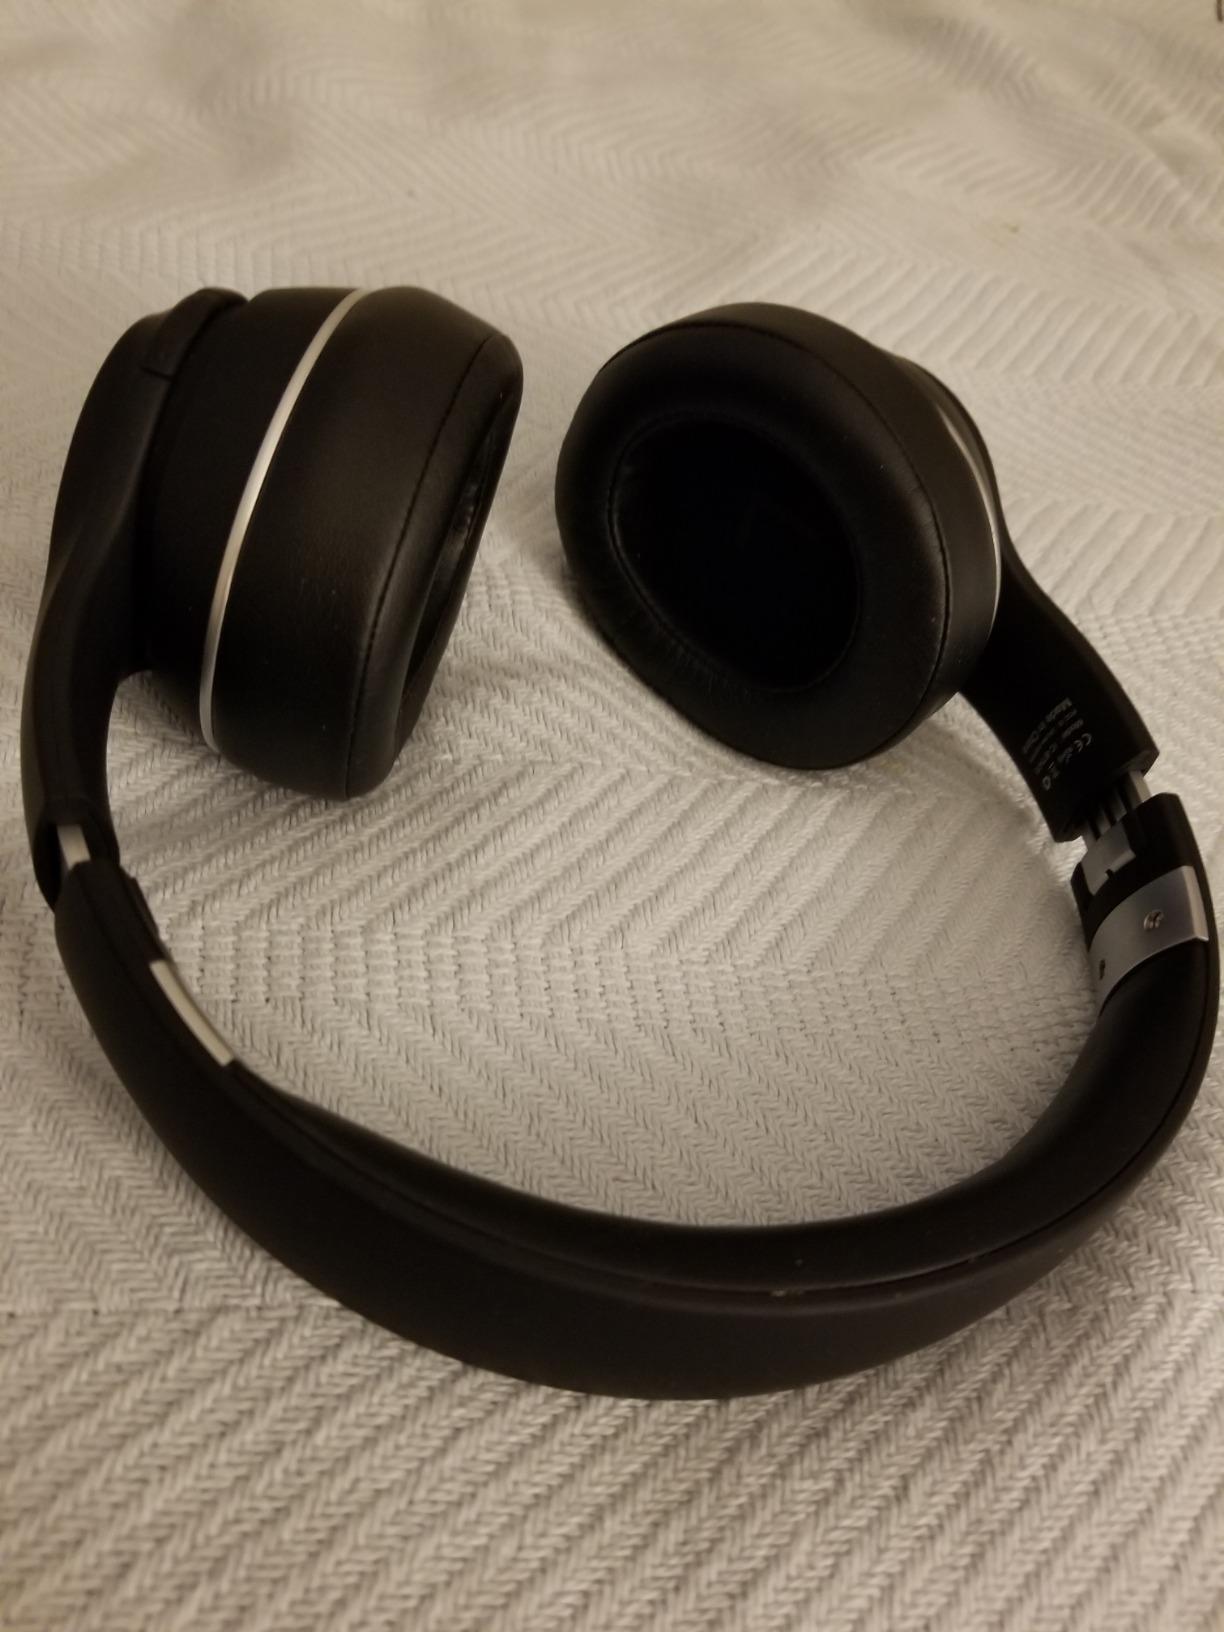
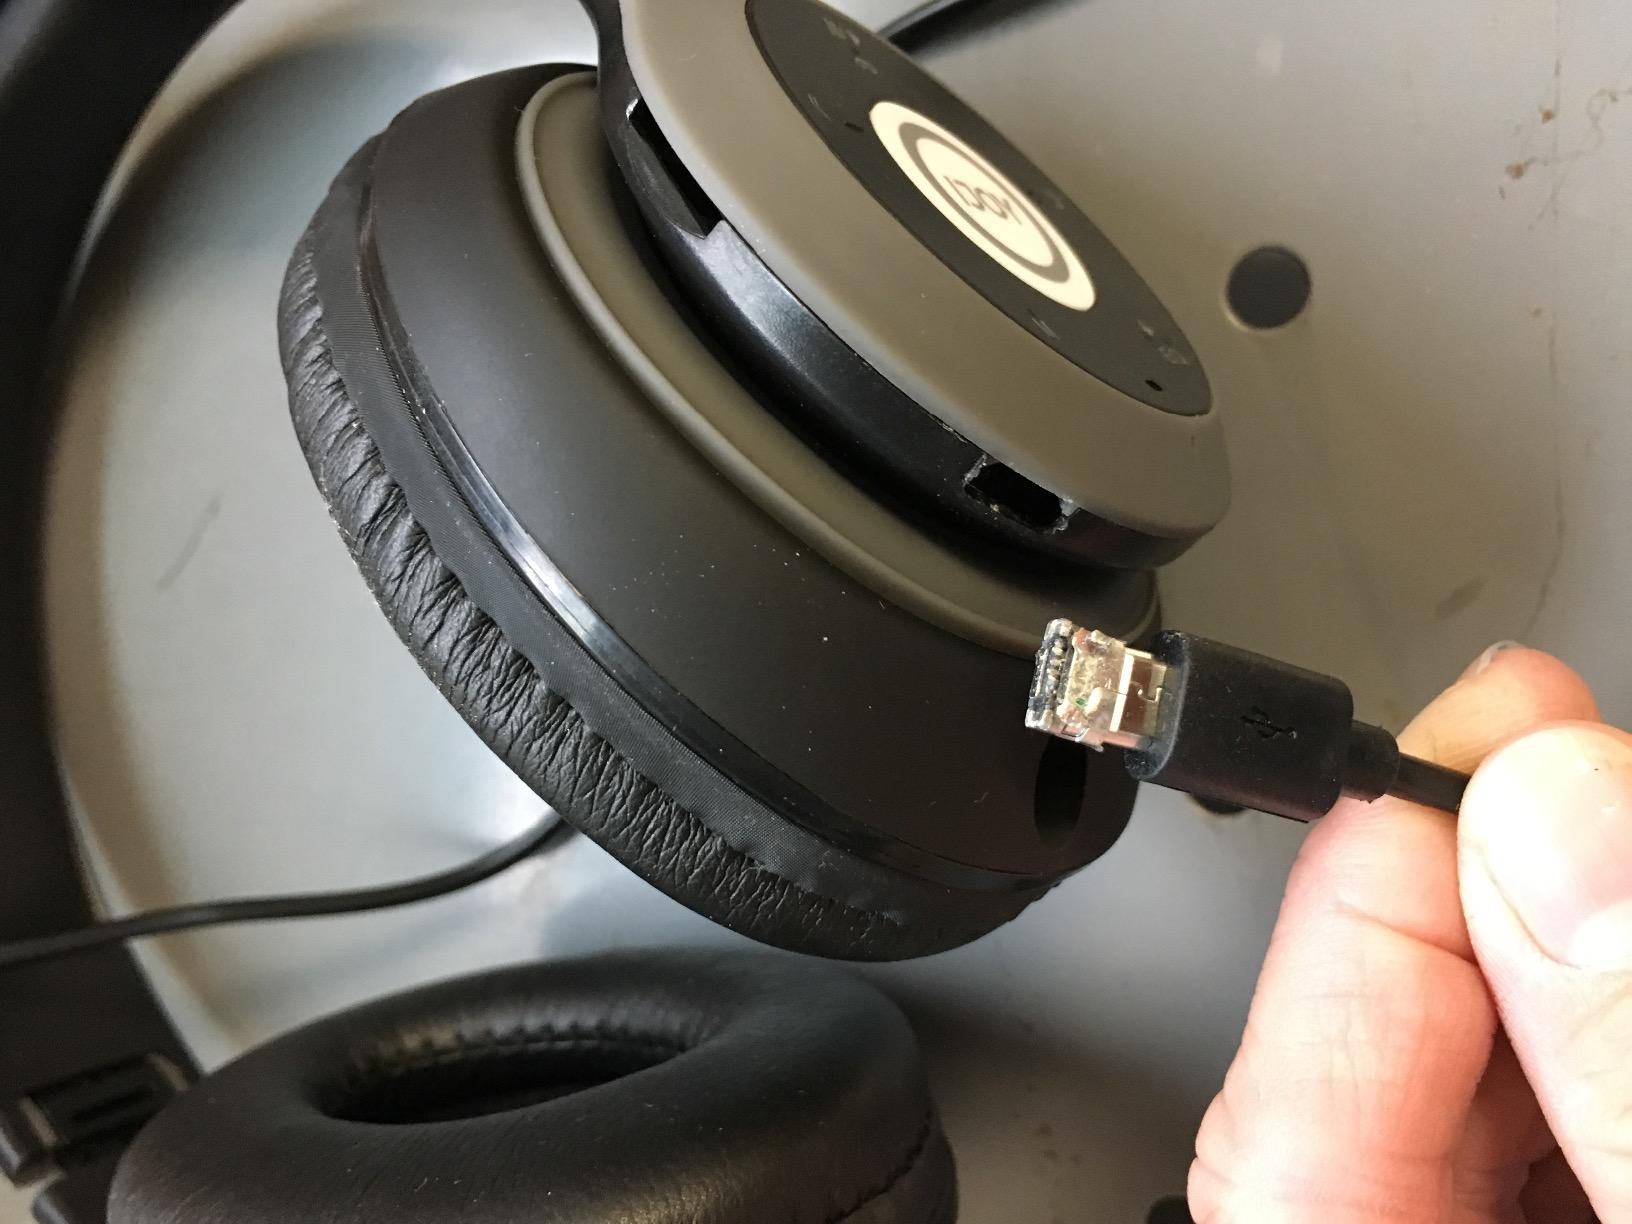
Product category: headphones
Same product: no